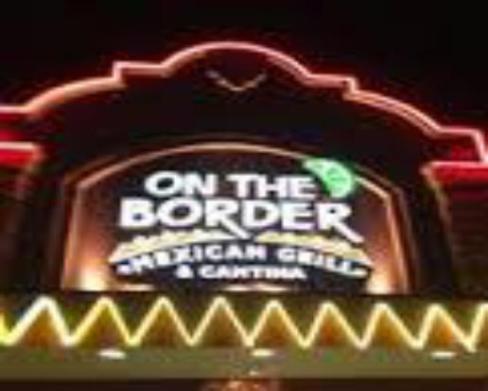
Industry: Food